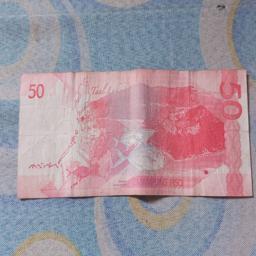
Label: 50_Back